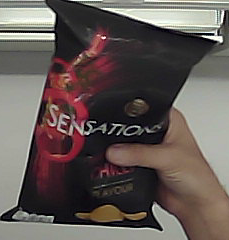
Product: lays_chill